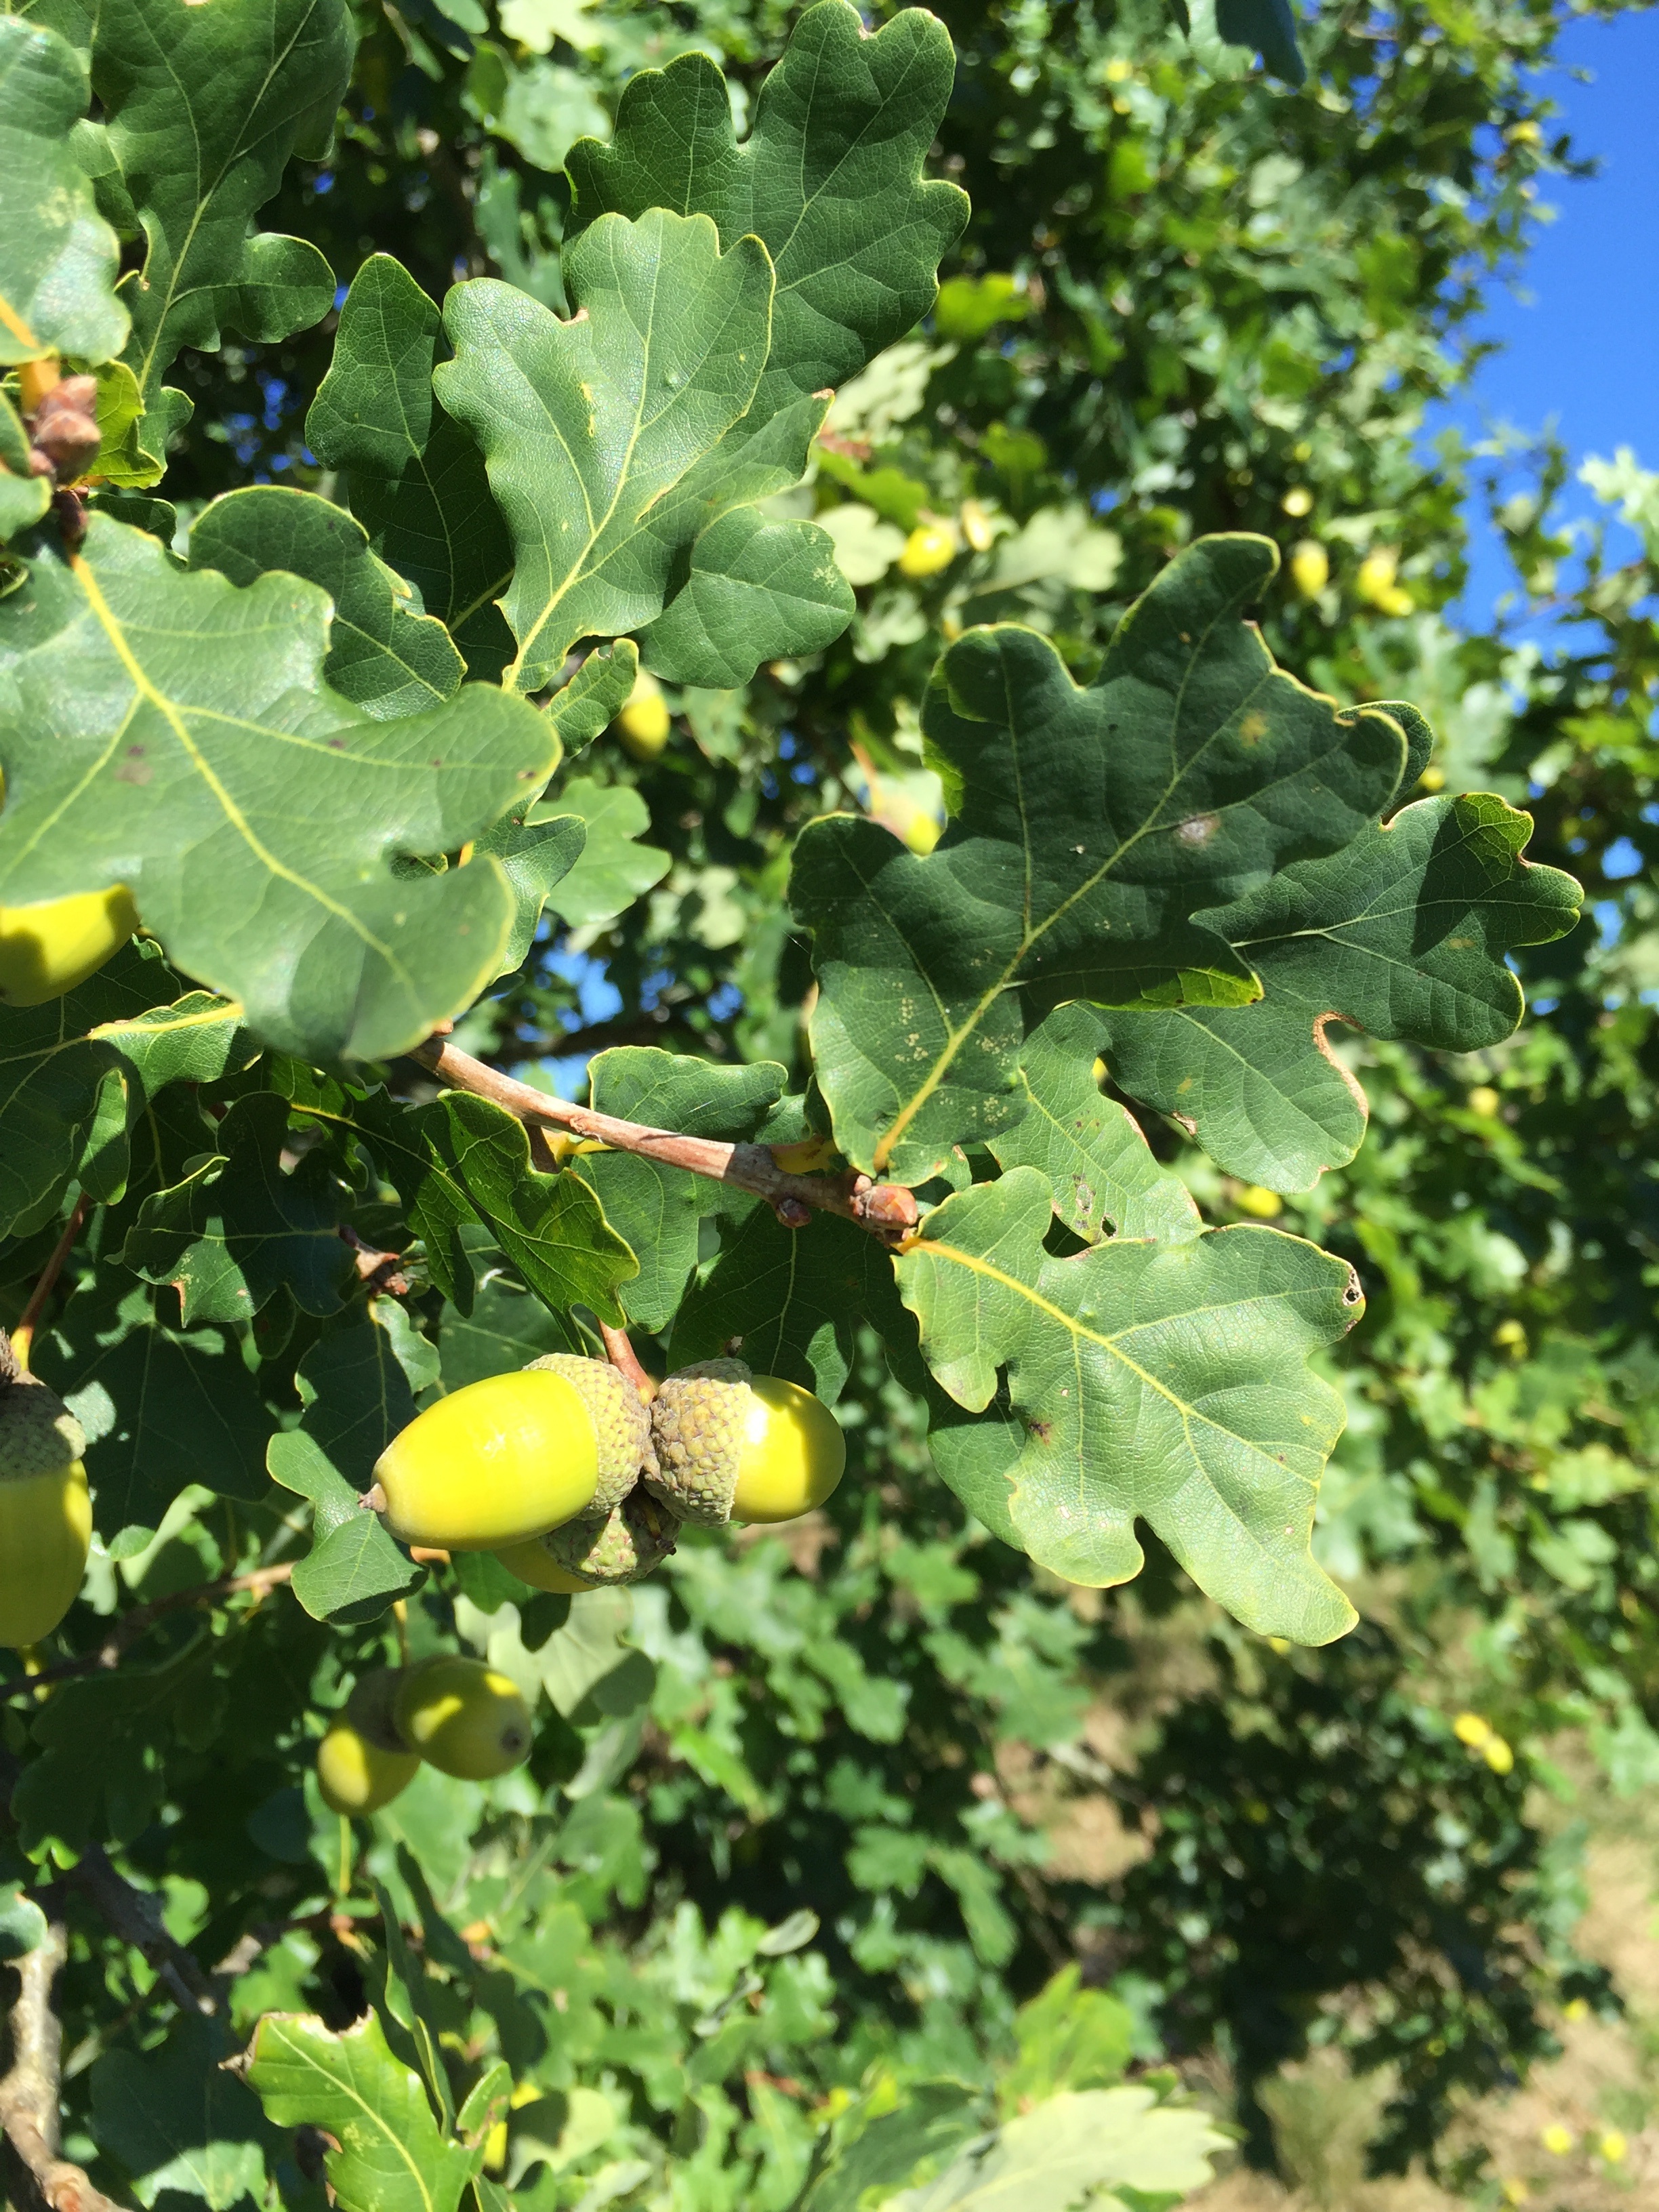
tree, nature, plant, fruit, leaf, flower, food, produce, deciduous tree, shrub, deciduous, oak, acorns, oak fruit, flowering plant, woody plant, land plant